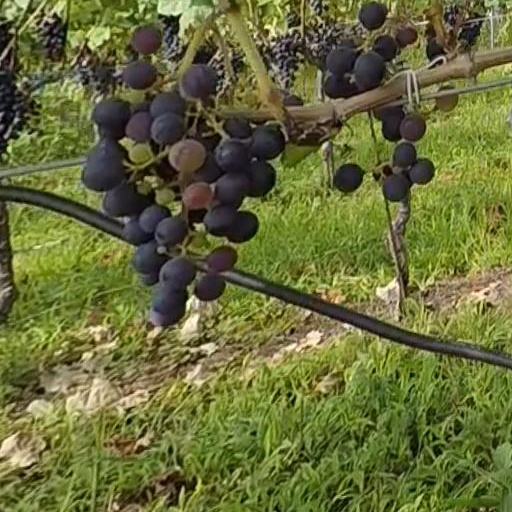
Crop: grape